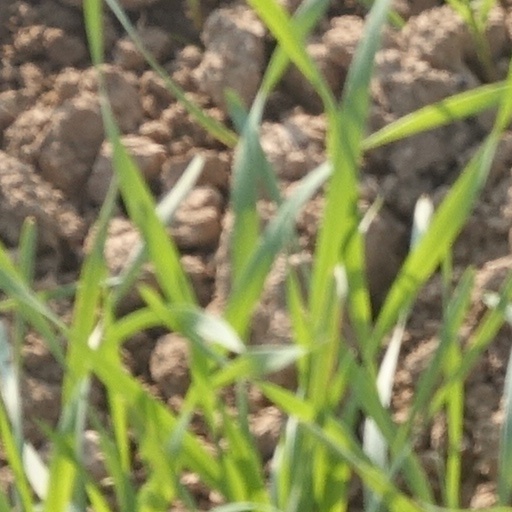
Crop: wheat